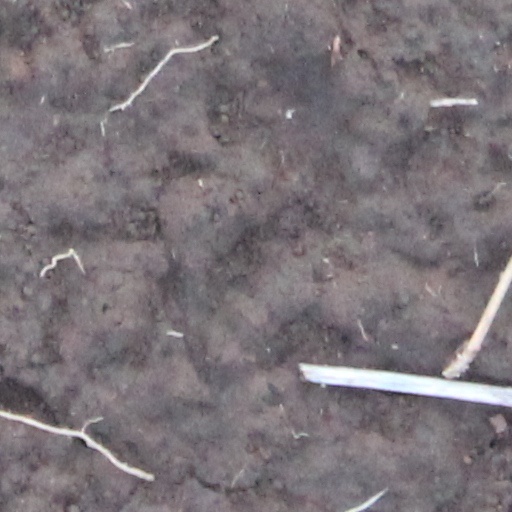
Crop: wheat